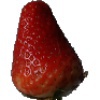
Label: Strawberry 1